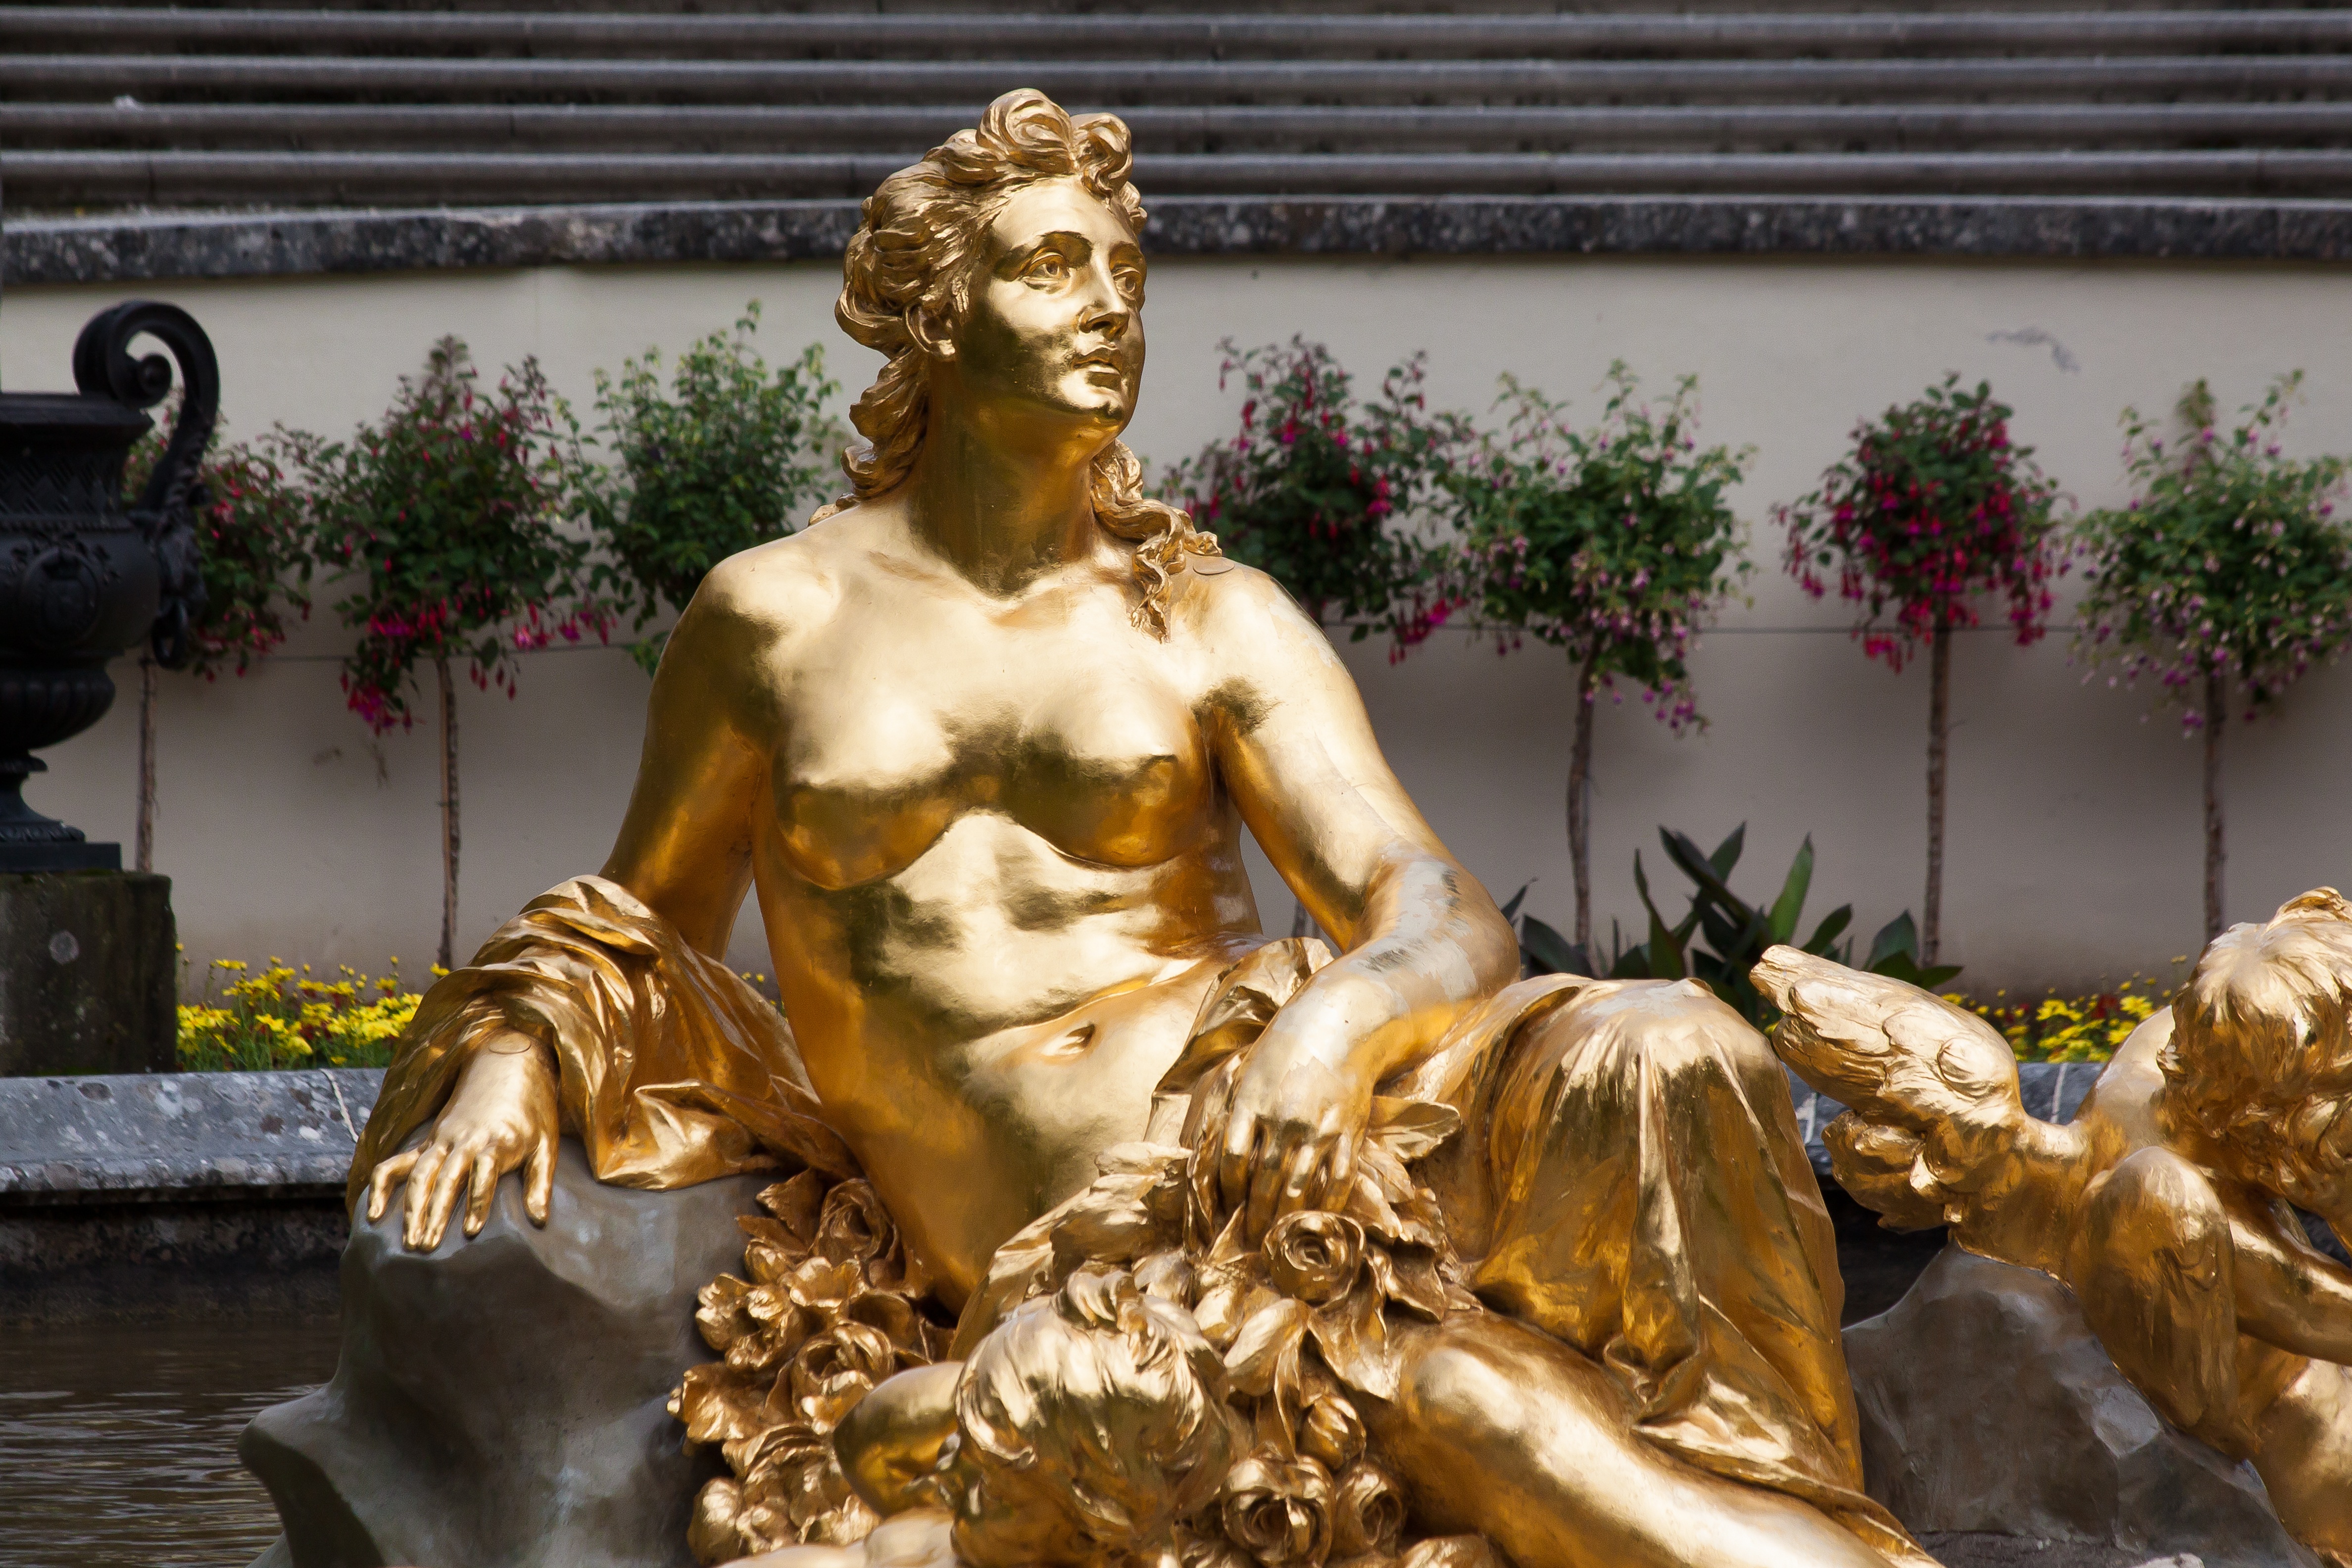
woman, monument, statue, golden, fig, sculpture, angel, art, gold, temple, bavaria, carving, gilded, nymph, mythology, king ludwig, linderhof palace, naiad, fertility goddess, ancient history